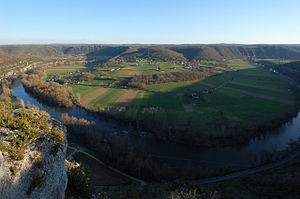
Saujac est une commune française, située dans le département de l'Aveyron en région Occitanie.